Answer in natural language. Considering the relative positions, is brown top white leg dining table (marked C) above or below modern chair with striped upholstery (marked B)? Choose between the following options: below or above
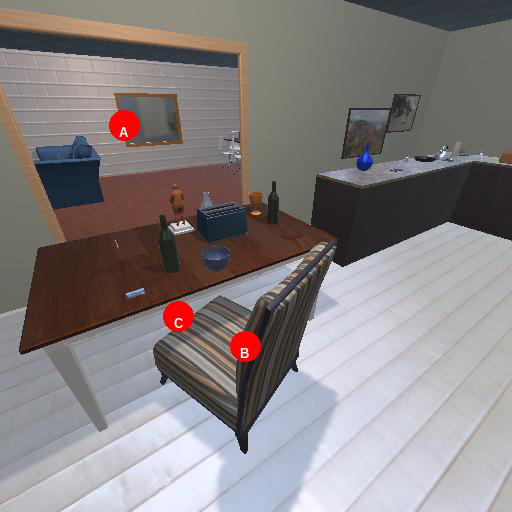
<answer>above</answer>